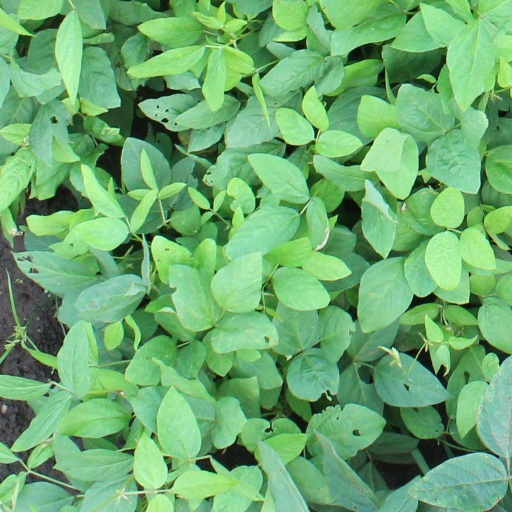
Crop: soybean